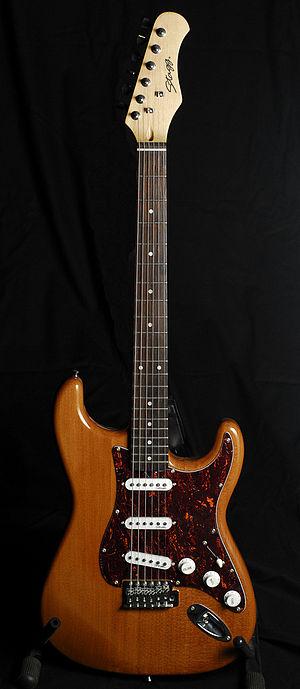
Stagg est une marque mondiale d'instruments de musique, de matériel audiovisuel et d'accessoires, dont le siège est situé à Bruxelles.